Kabukichō

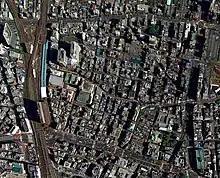
Aerial photograph (2009)

Originally, the area was known as and was a swamp. After the Meiji Period, the area became a duck sanctuary. As the Yodobashi Purification Plant was built in 1893, the ponds were filled in. In 1920, a girls' school was built there, and the surroundings were developed into a residential area. Prior to World War II, the district was one of the areas open to non-mainland property owners (primarily from the colonies in Taiwan and Korea), who mainly operated , predecessors to today's love hotels.